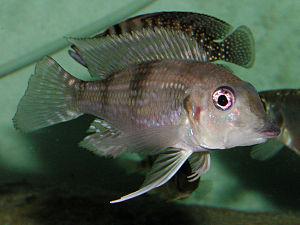
Gnathochromis est un genre de poissons de la famille des Cichlidae. Toutes ses espèces sont endémiques du lac Tanganyika.